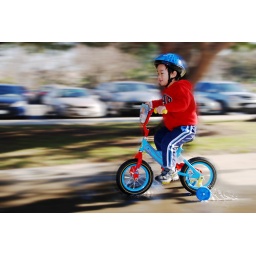
My son is riding a bike in the park sunday afternoon.